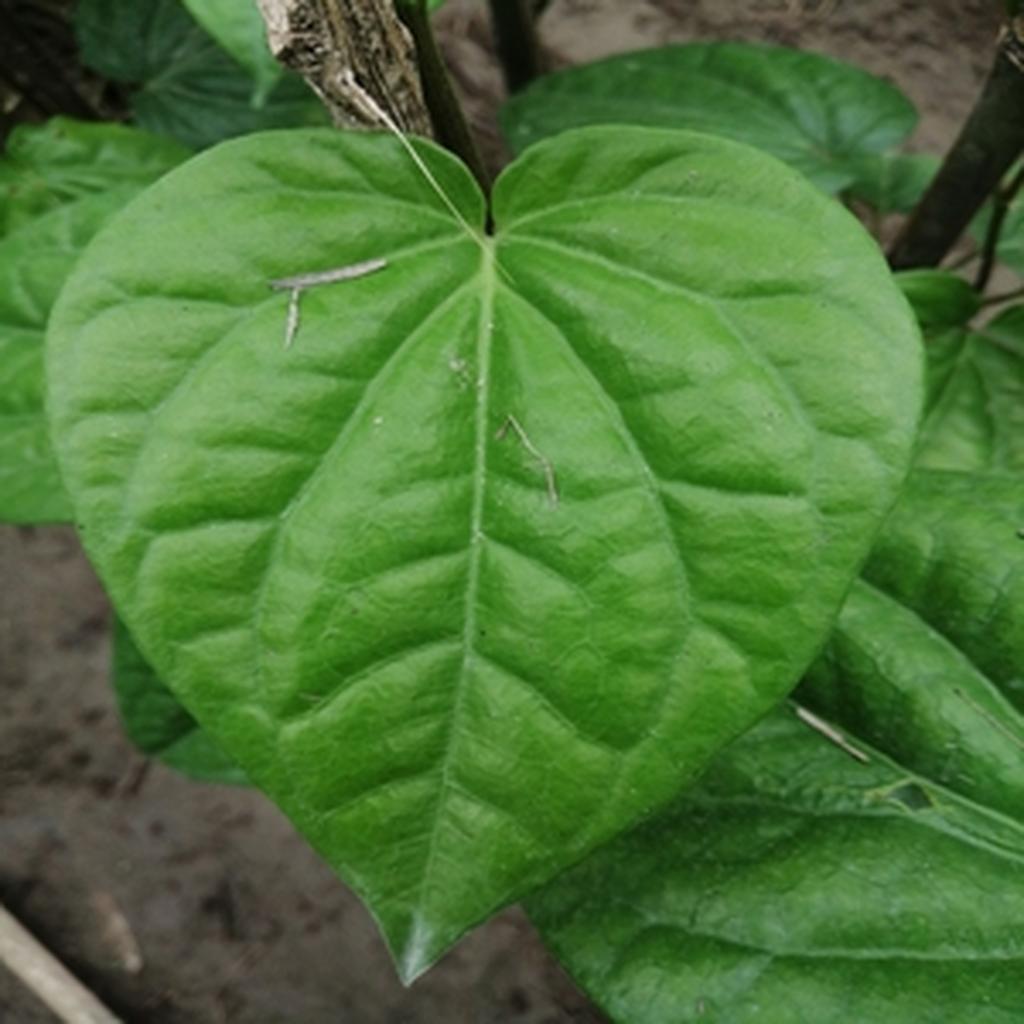
Label: Healthy_Leaf